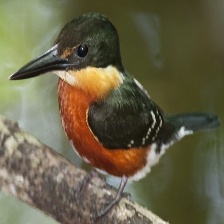
Species: PYGMY KINGFISHER
Scientific name: ISPIDINA PICTA